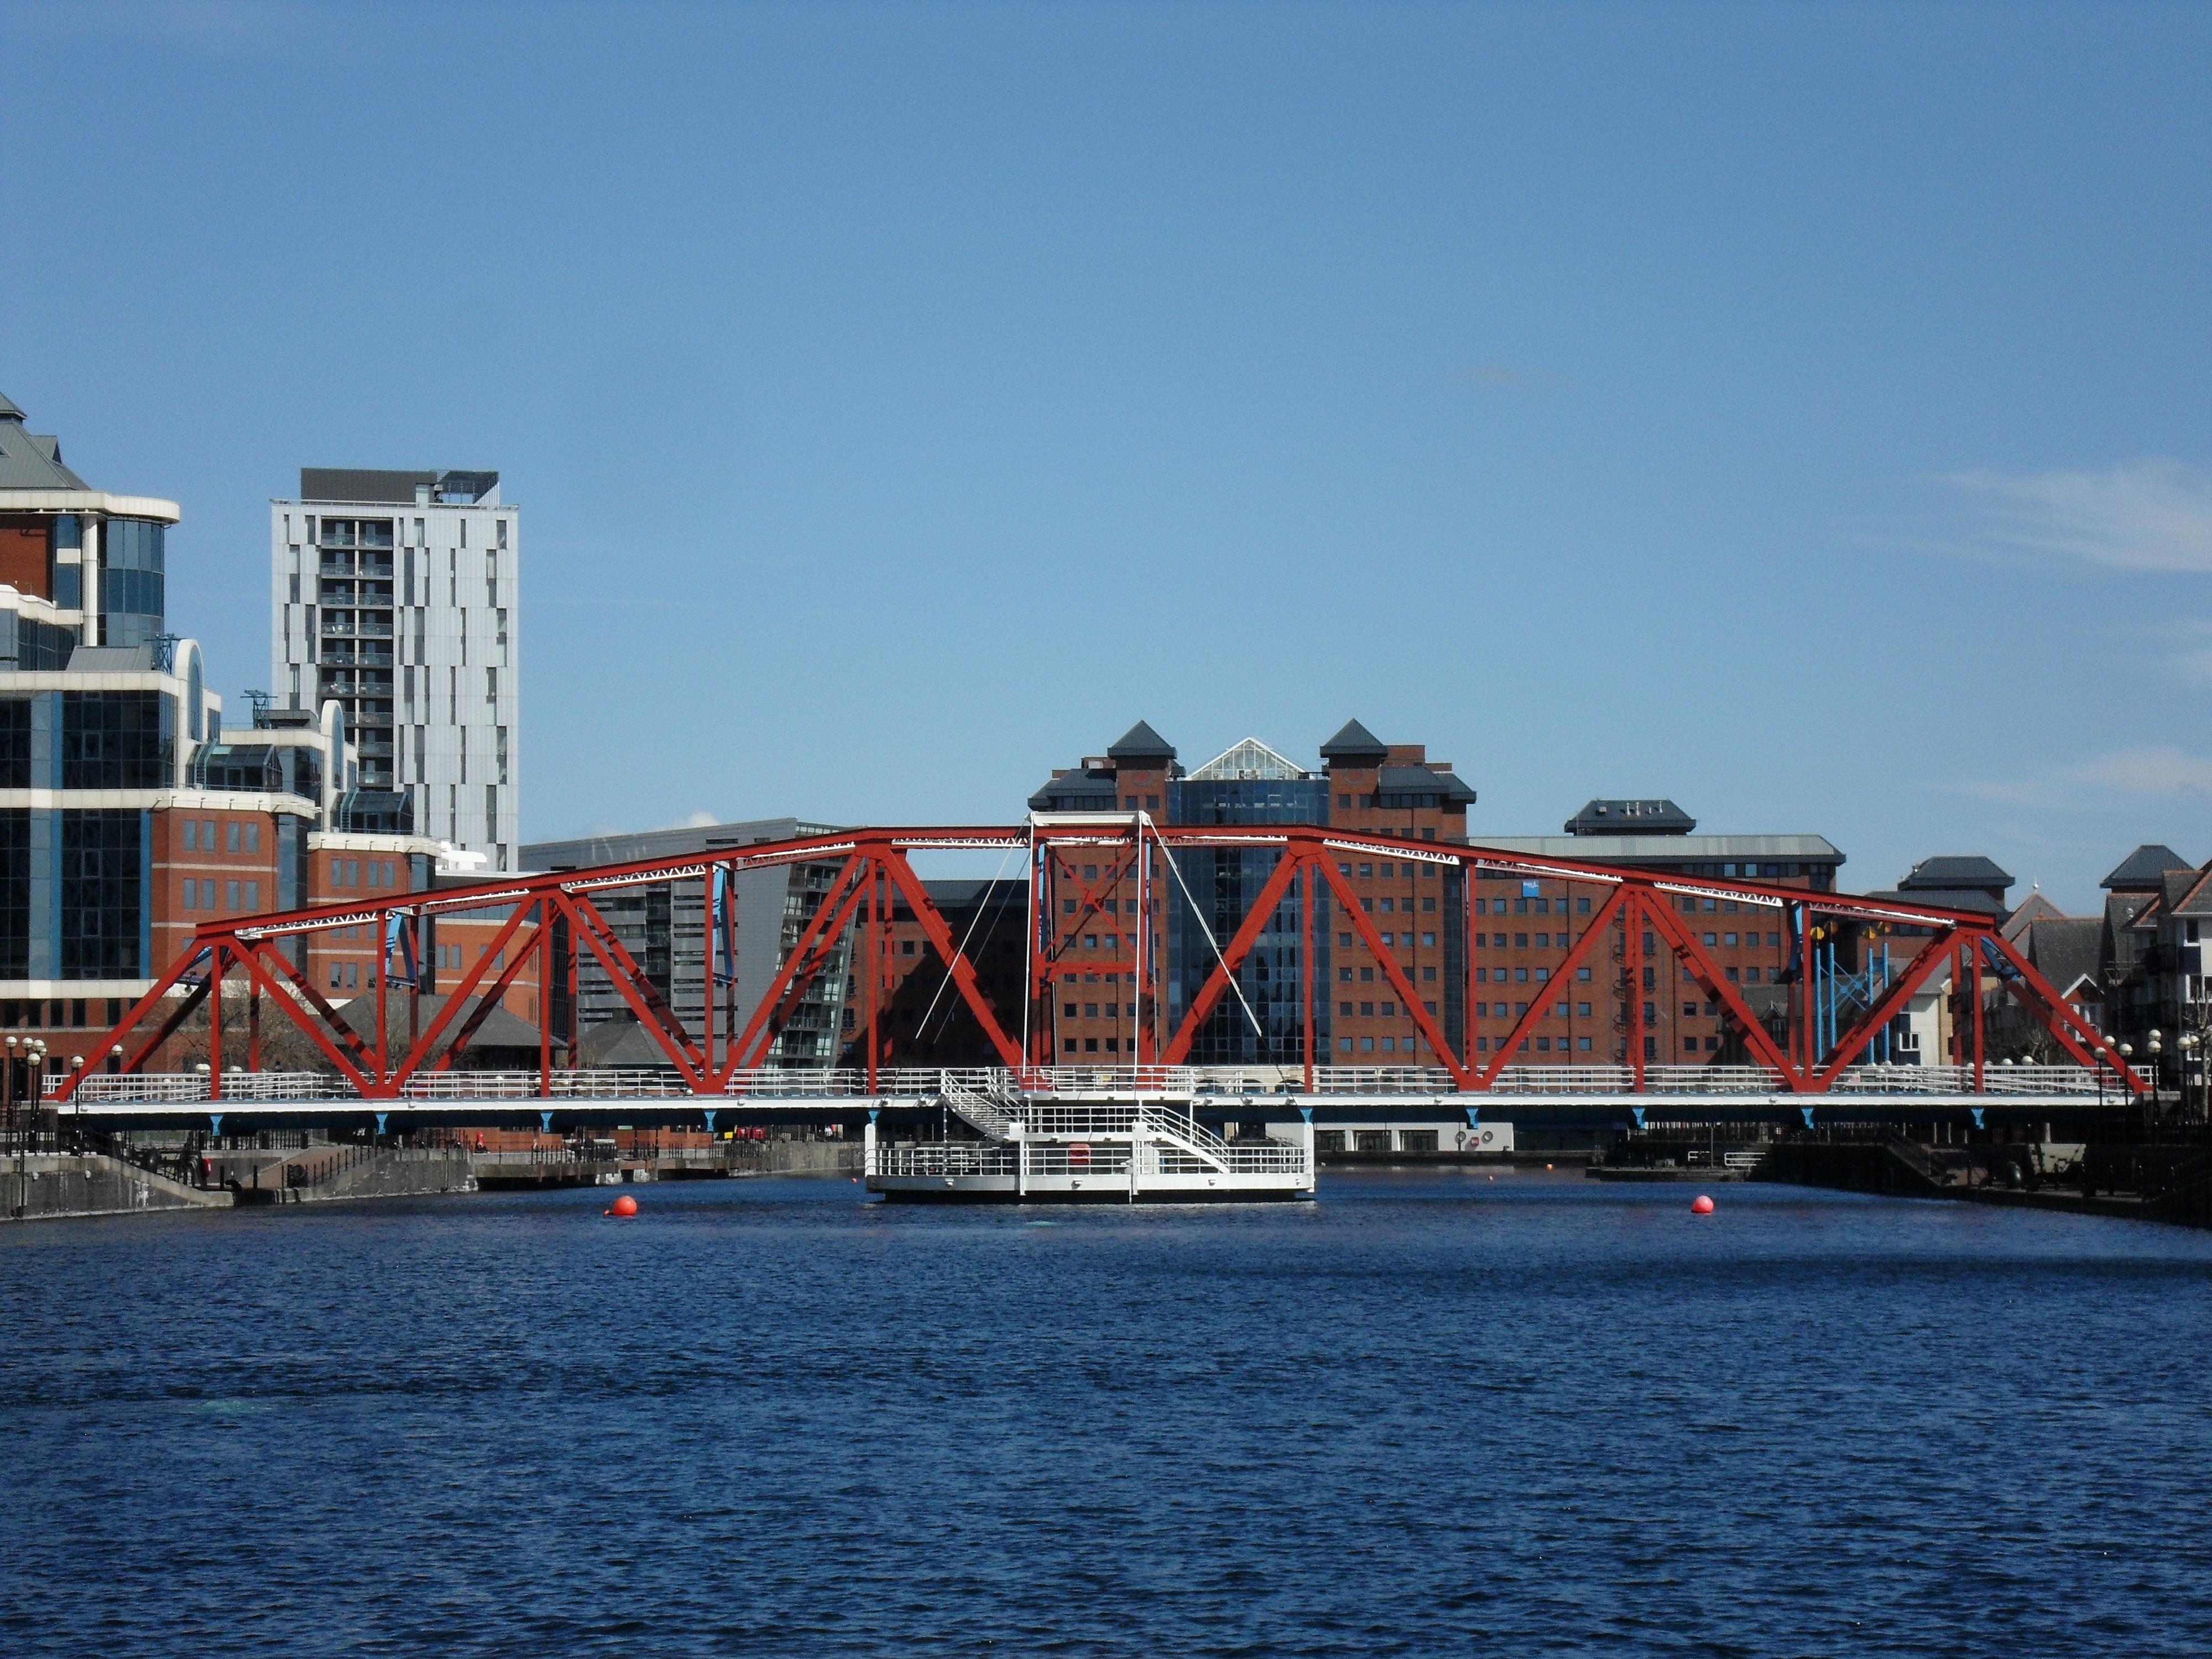
sea, dock, bridge, pier, vehicle, landmark, harbor, port, salford quays, dockland, manchester docks